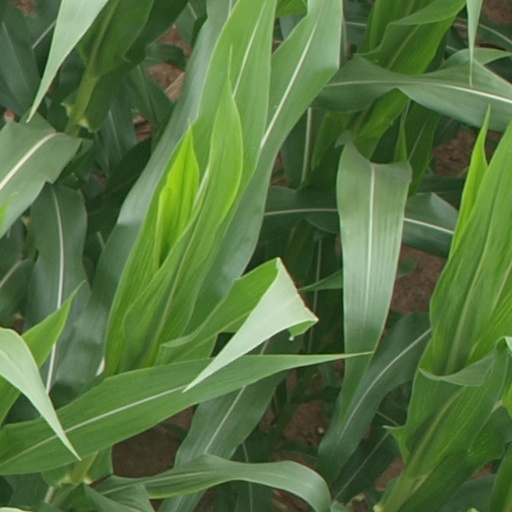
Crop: maize; corn